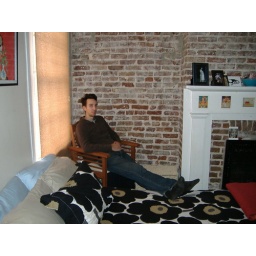
view of mike with me standing in bathroom